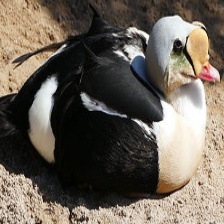
Species: KING EIDER
Scientific name: SOMATERIA SPECTABILIS
ImageNet parent category: drake